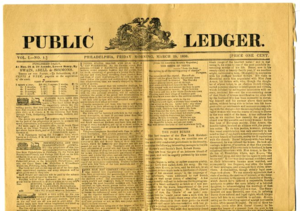
Le Public Ledger est un quotidien de Philadelphie, publié du 25 mars 1836 à janvier 1942.